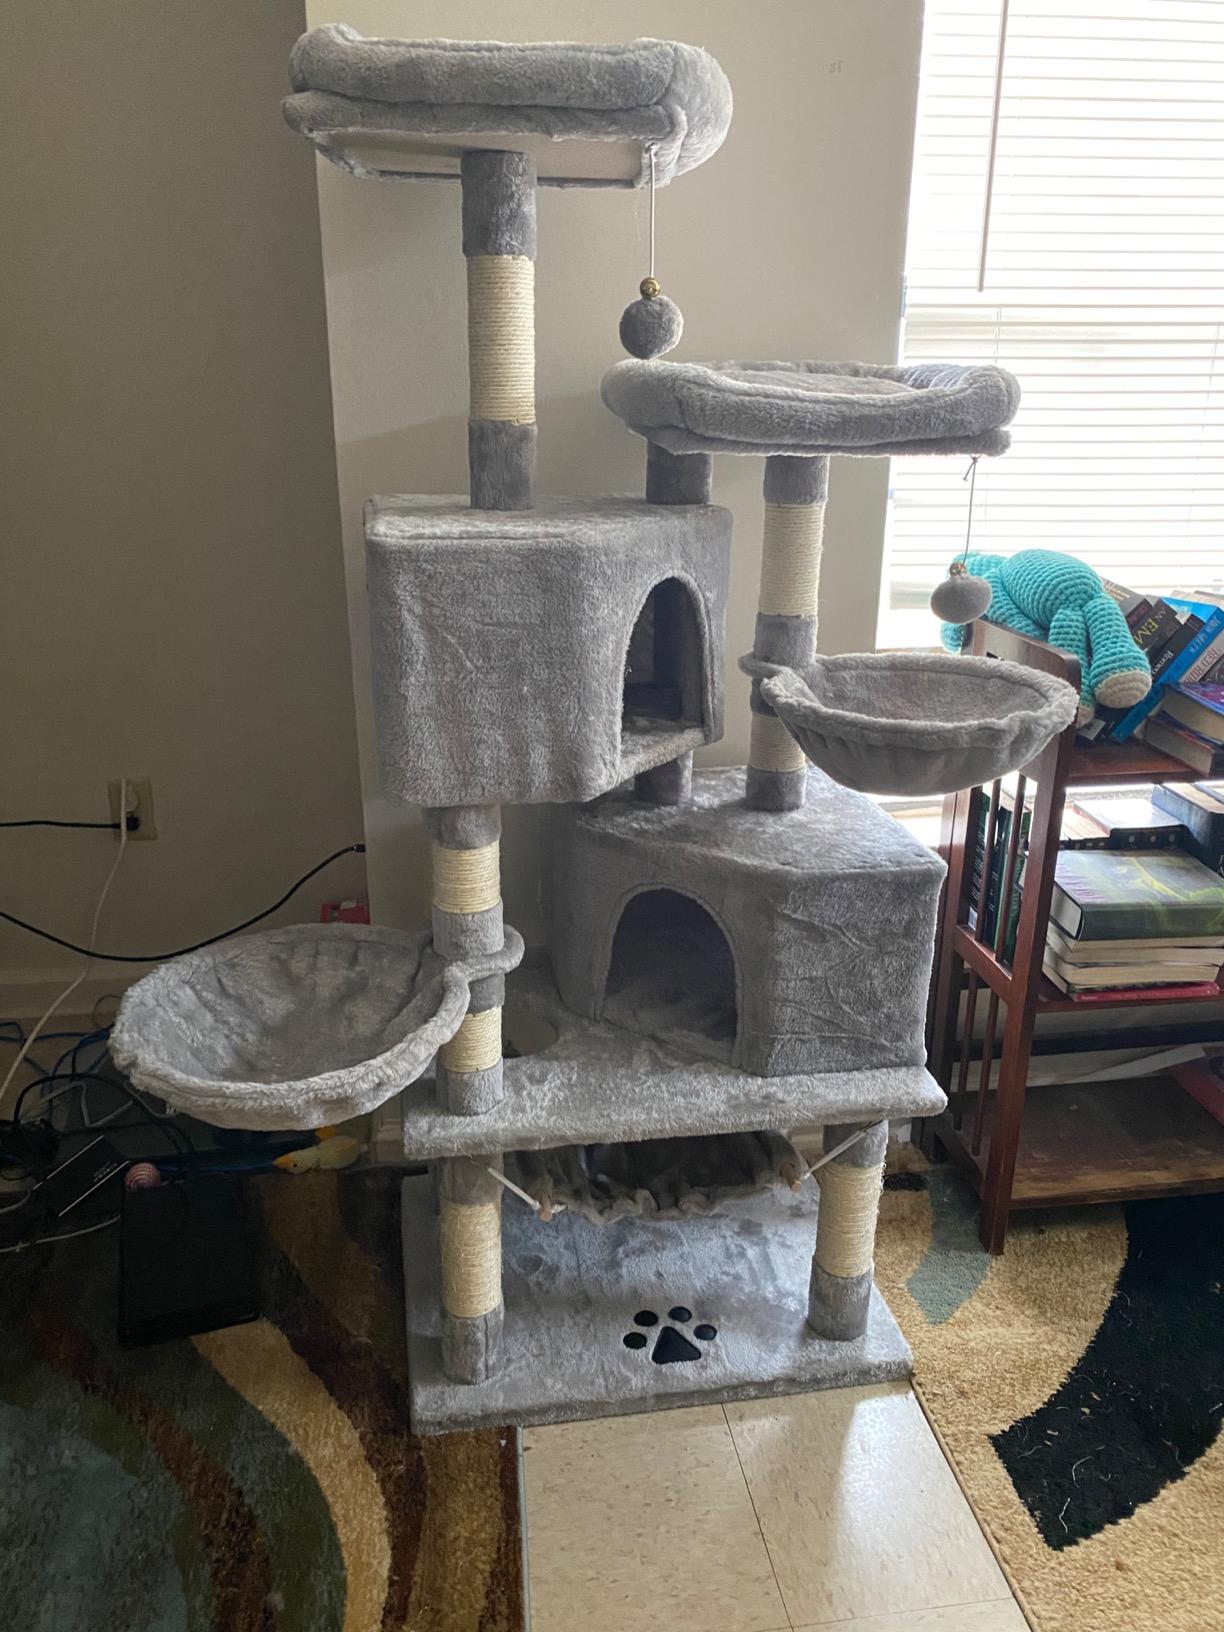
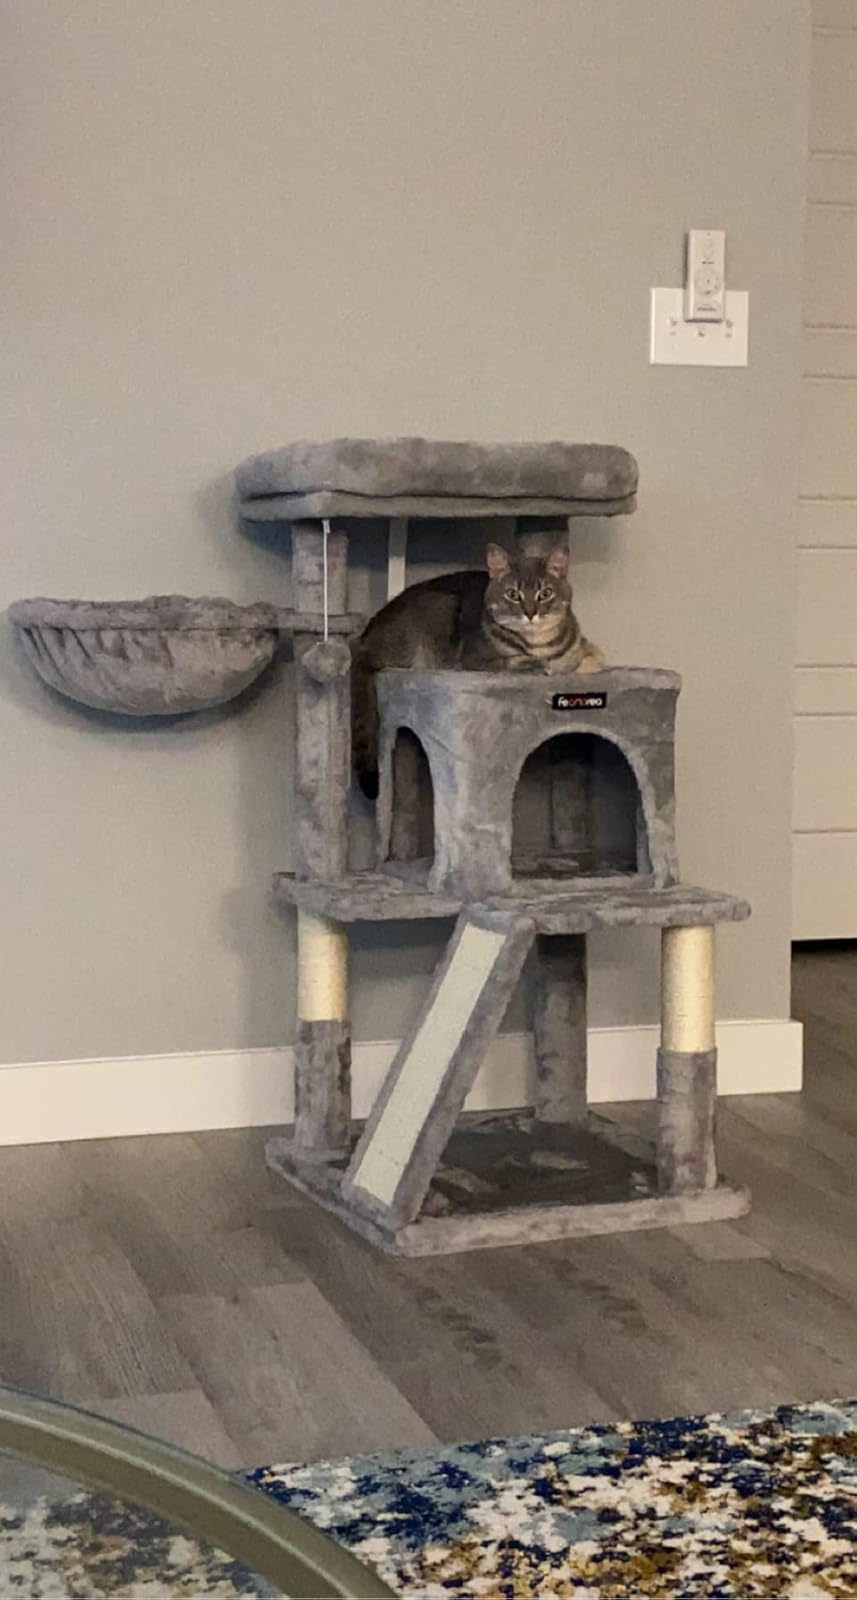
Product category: items_cat tree
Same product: no